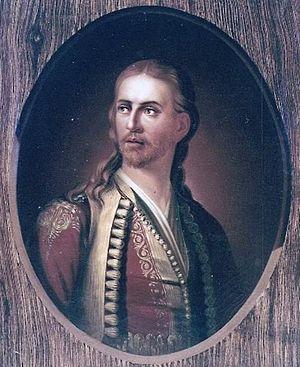
L’Eubée est la deuxième des îles grecques après la Crète par la superficie : elle est longue de 180 km pour 4 167 km² et compte 218 032 habitants. Située en mer Égée en face de l’Attique et de la Béotie, elle en est séparée par le détroit de l’Euripe. Avec l’île de Skyros, ainsi qu'une partie continentale, l'île forme le district régional d'Eubée de la périphérie de Grèce-Centrale.